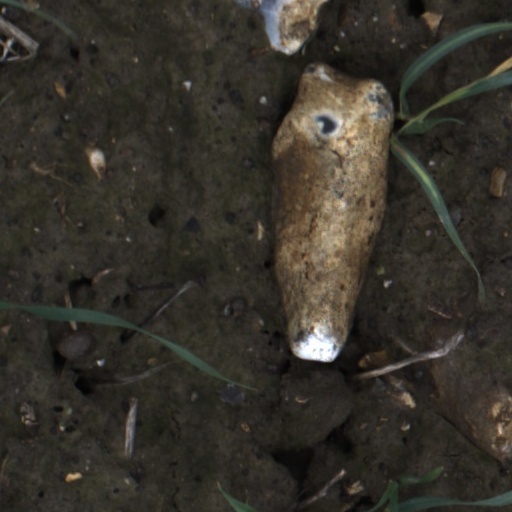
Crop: wheat